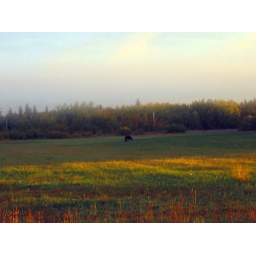
Moose in the field behind my house this morning. (View the largest size to actually tell they are moose)